Bangalore Medical College and Research Institute

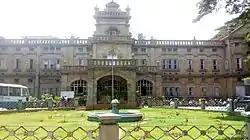
Minto Eye Hospital

Minto Eye Hospital is the 300 bedded, tertiary ophthalmic hospital attached to BMCRI, which caters to the need of Karnataka and also the neighbouring areas of other states. It includes an Eye Bank, Glaucoma clinic, Squint clinic and a Vitreo retinal centre.